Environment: real
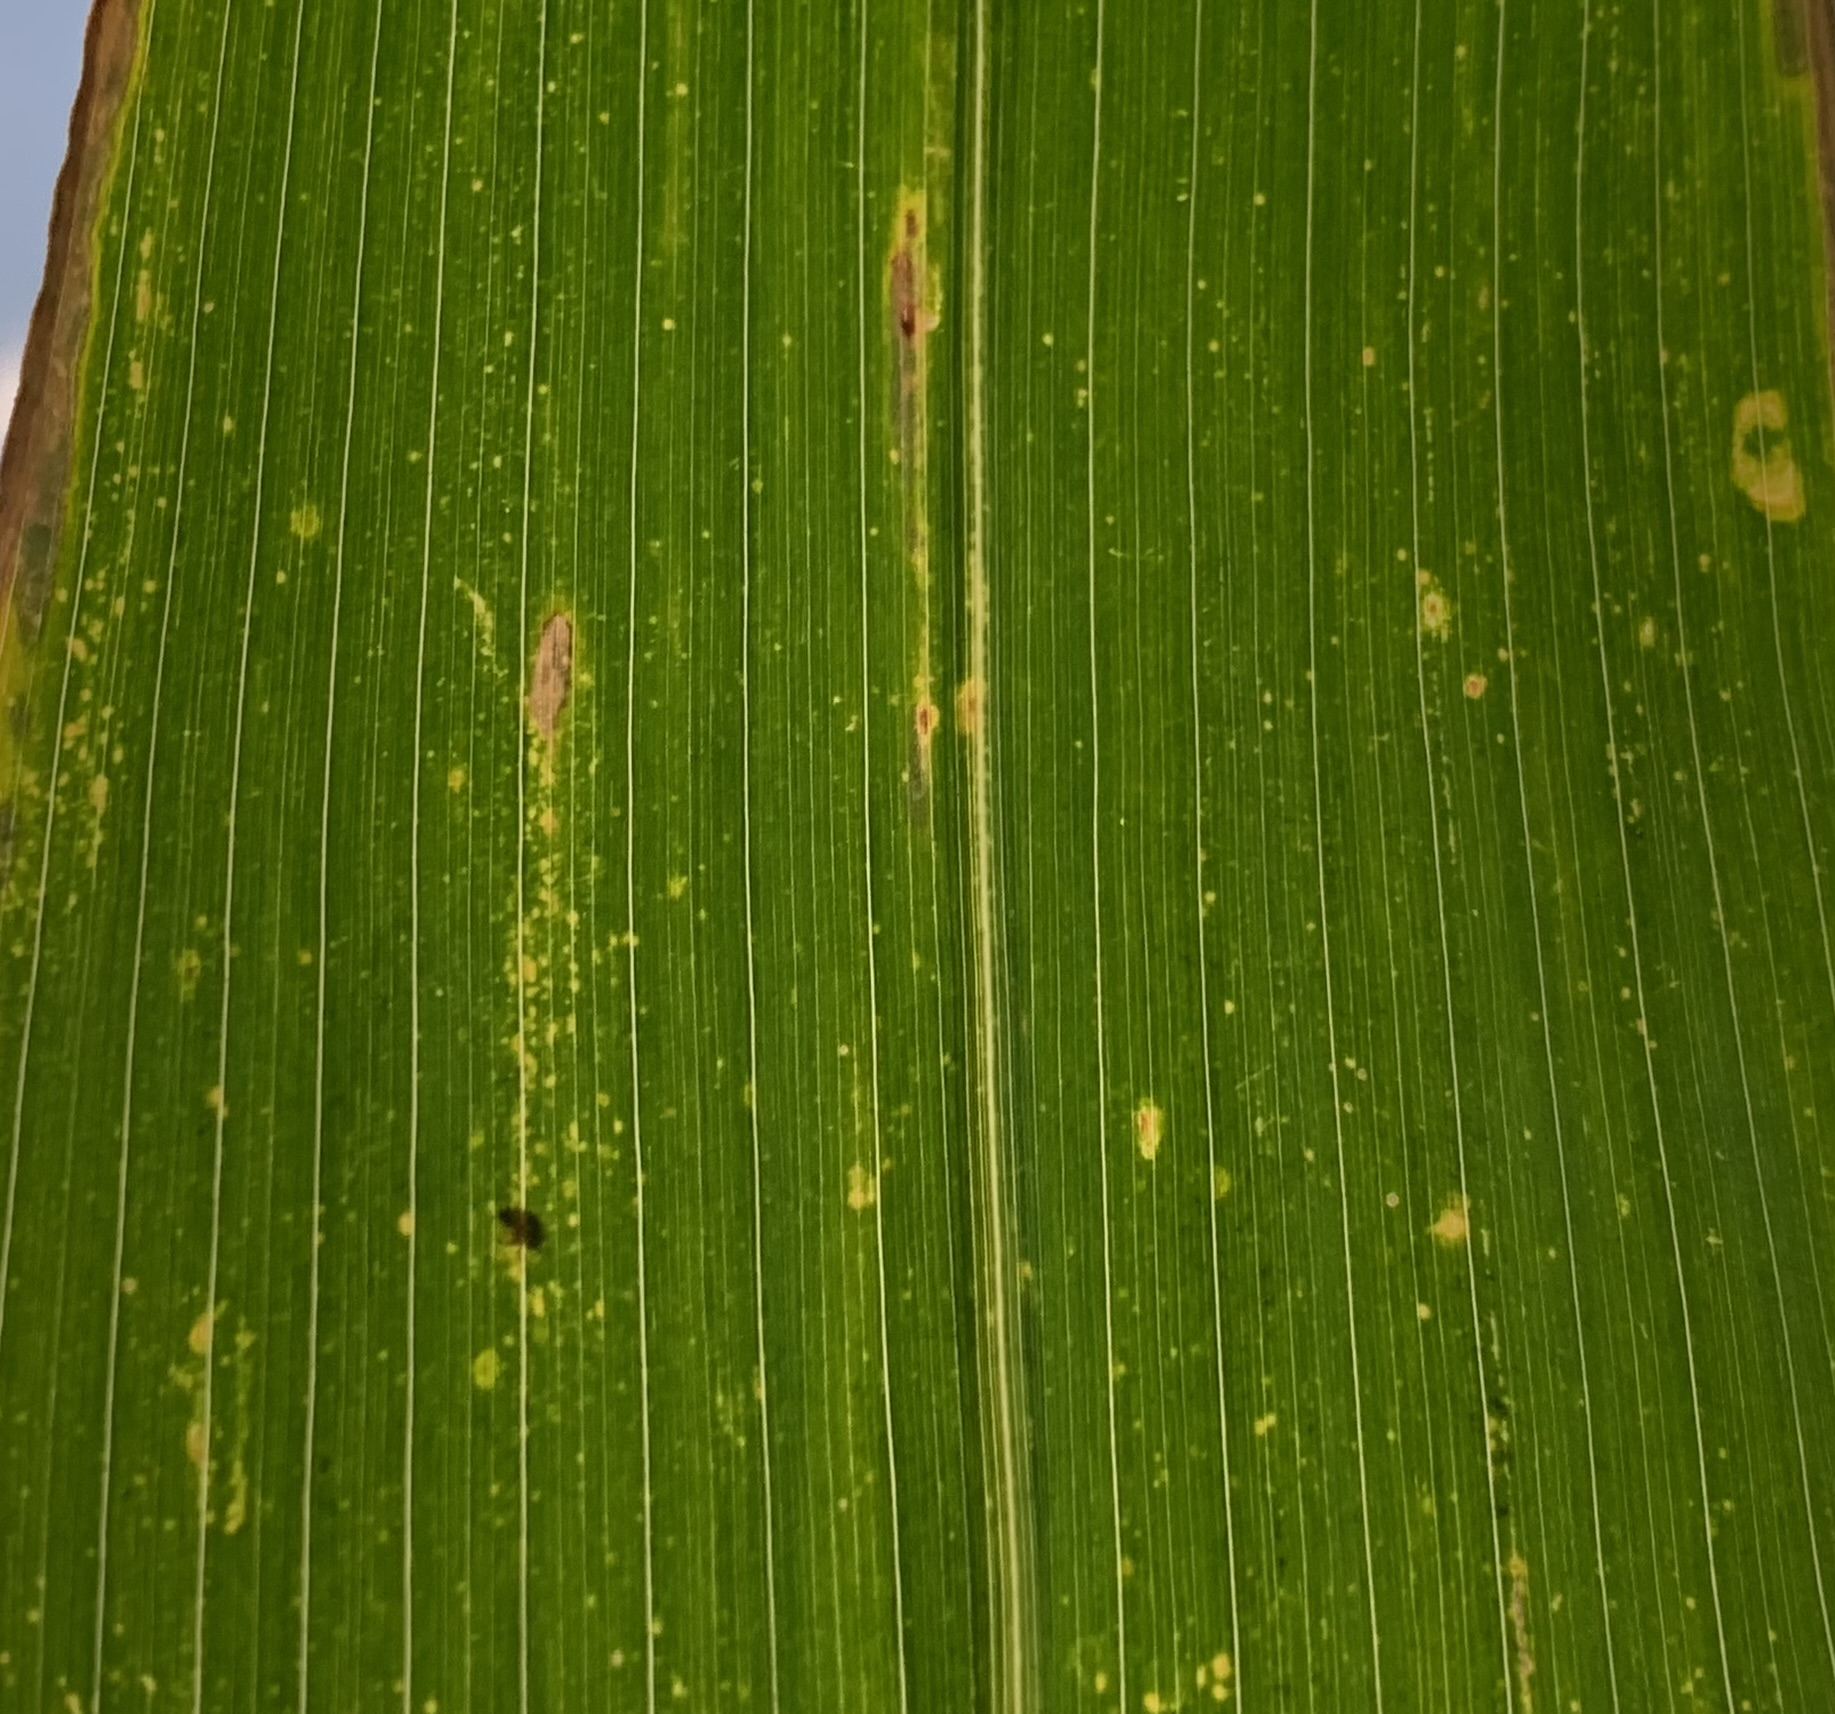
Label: lethal_necrosis